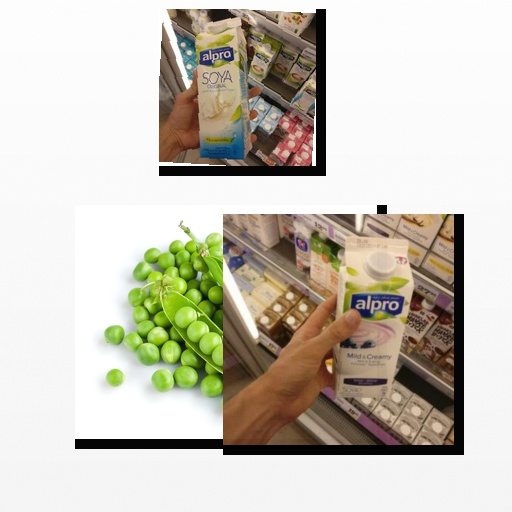
Food items: peas, soy_milk, blueberry_soy_yogurt